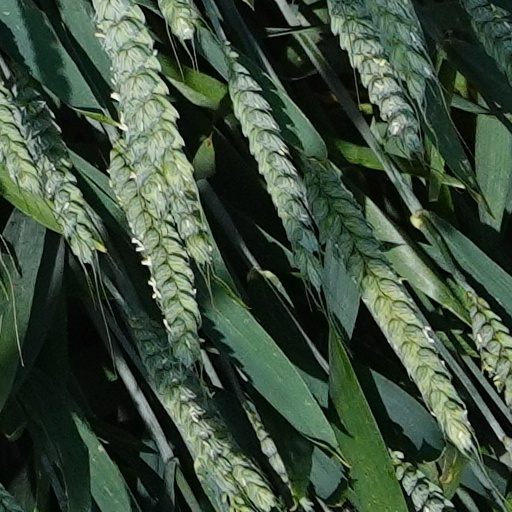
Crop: wheat